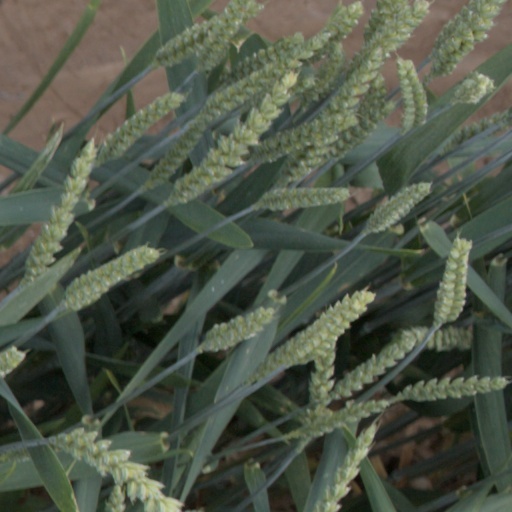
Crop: wheat